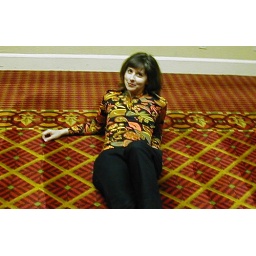
Like a spotted fish against a rocky riverbed